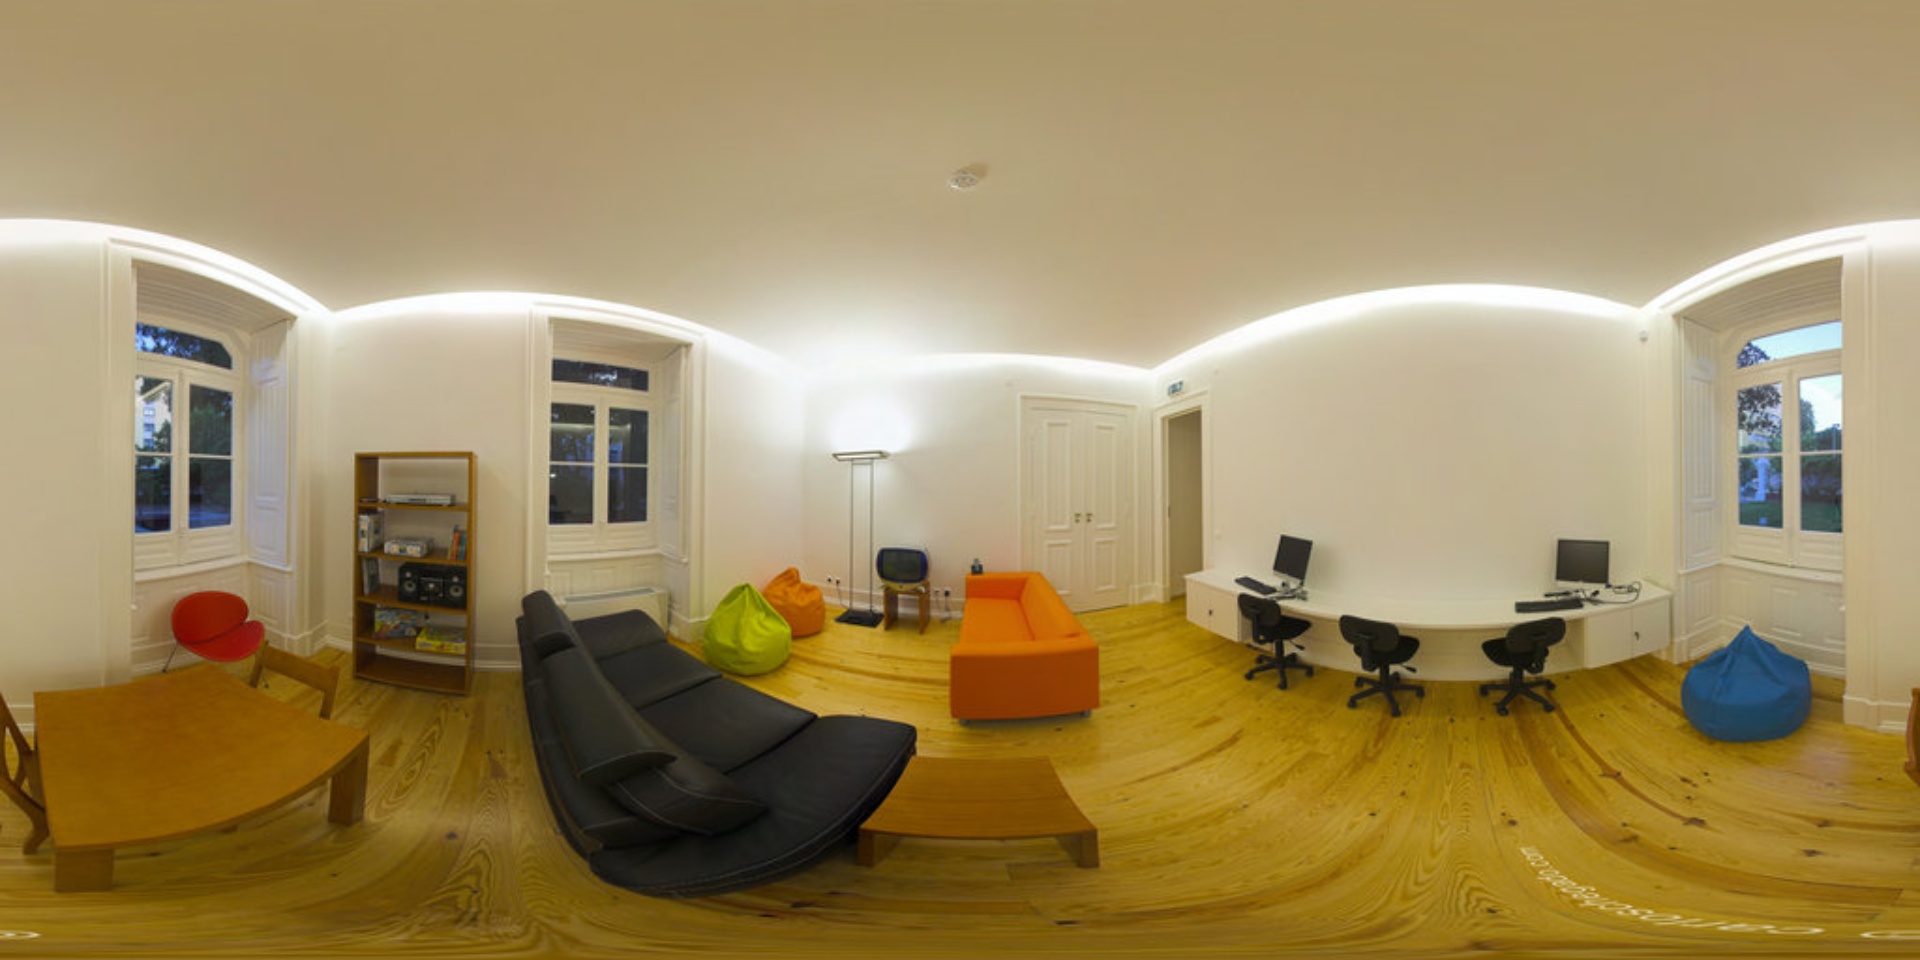
Referred object: the small red chair by the window

Referred object: turn slightly right to see the orange sofa

Referred object: the orange sofa opposite the black sofa